Women in the Federación Anarquista Ibérica

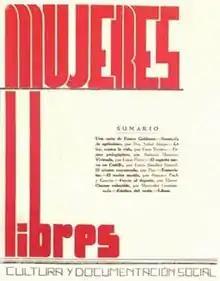
The first edition of "Mujeres Libres", a magazine published by the organization of the same name

FAI opposed to the creation of Mujeres Libres, a women's only anarchist organization founded in the last days before the start of the Civil War, as they believed separating women's issues from the main anarchist organizations was sexist. They were joined in their opposition to Mujeres Libres being part of the broader anarchist movement by the CNT and Juventudes Libertarias (FIJL). FAI's male membership believed that the existence of the organization sewed dissent in the movement at a time when both men and women should be working together to advance the rights of the working class. The impact of inflexible patriarchy was that women in the FAI were forced into more submissive roles inside the organization, were forced out, or were made unwelcome. The animosity expressed by FAI, CNT and FIJL in this period bothered Mujeres Libres greatly, these women viewing anarchist leaders as believing in strict gender roles that perpetuated patriarchy and machismo. Despite general male condemnation of women's interests, Baltasar Lobo became one of the few men in this period with FAI or CNT ties who assisted the women of Mujeres Libres. He and his wife Mercedes Comaposada Guillén, together with Lucía Sánchez Saornil and Amparo Poch y Gascón created the Mujeres Libres magazine.